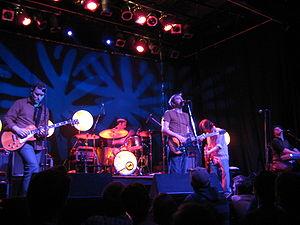
The Weakerthans est un groupe de rock indépendant canadien, originaire de Winnipeg, dans le Manitoba. Formé en 1997, le groupe se met en pause en 2014.